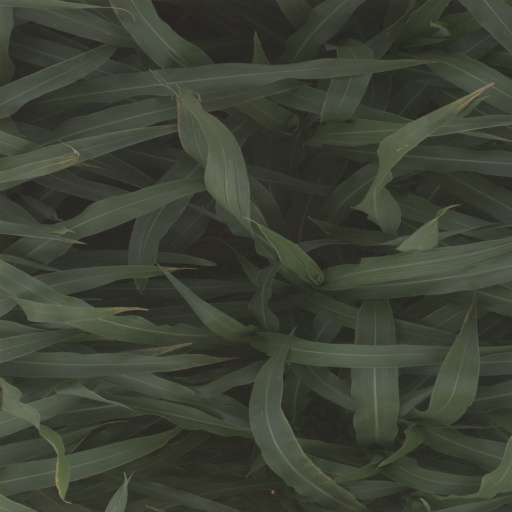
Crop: sorghum